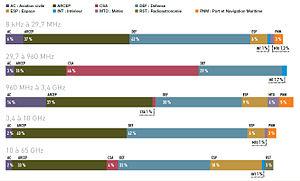
Répartition du spectre radioélectrique entre les affectataires en France 2012
L'attribution des fréquences est l'ensemble des mécanismes qui permettent de définir comment sont réparties les fréquences radio entre les différents acteurs. L'enjeu principal est d'éviter les interférences entre les émetteurs.